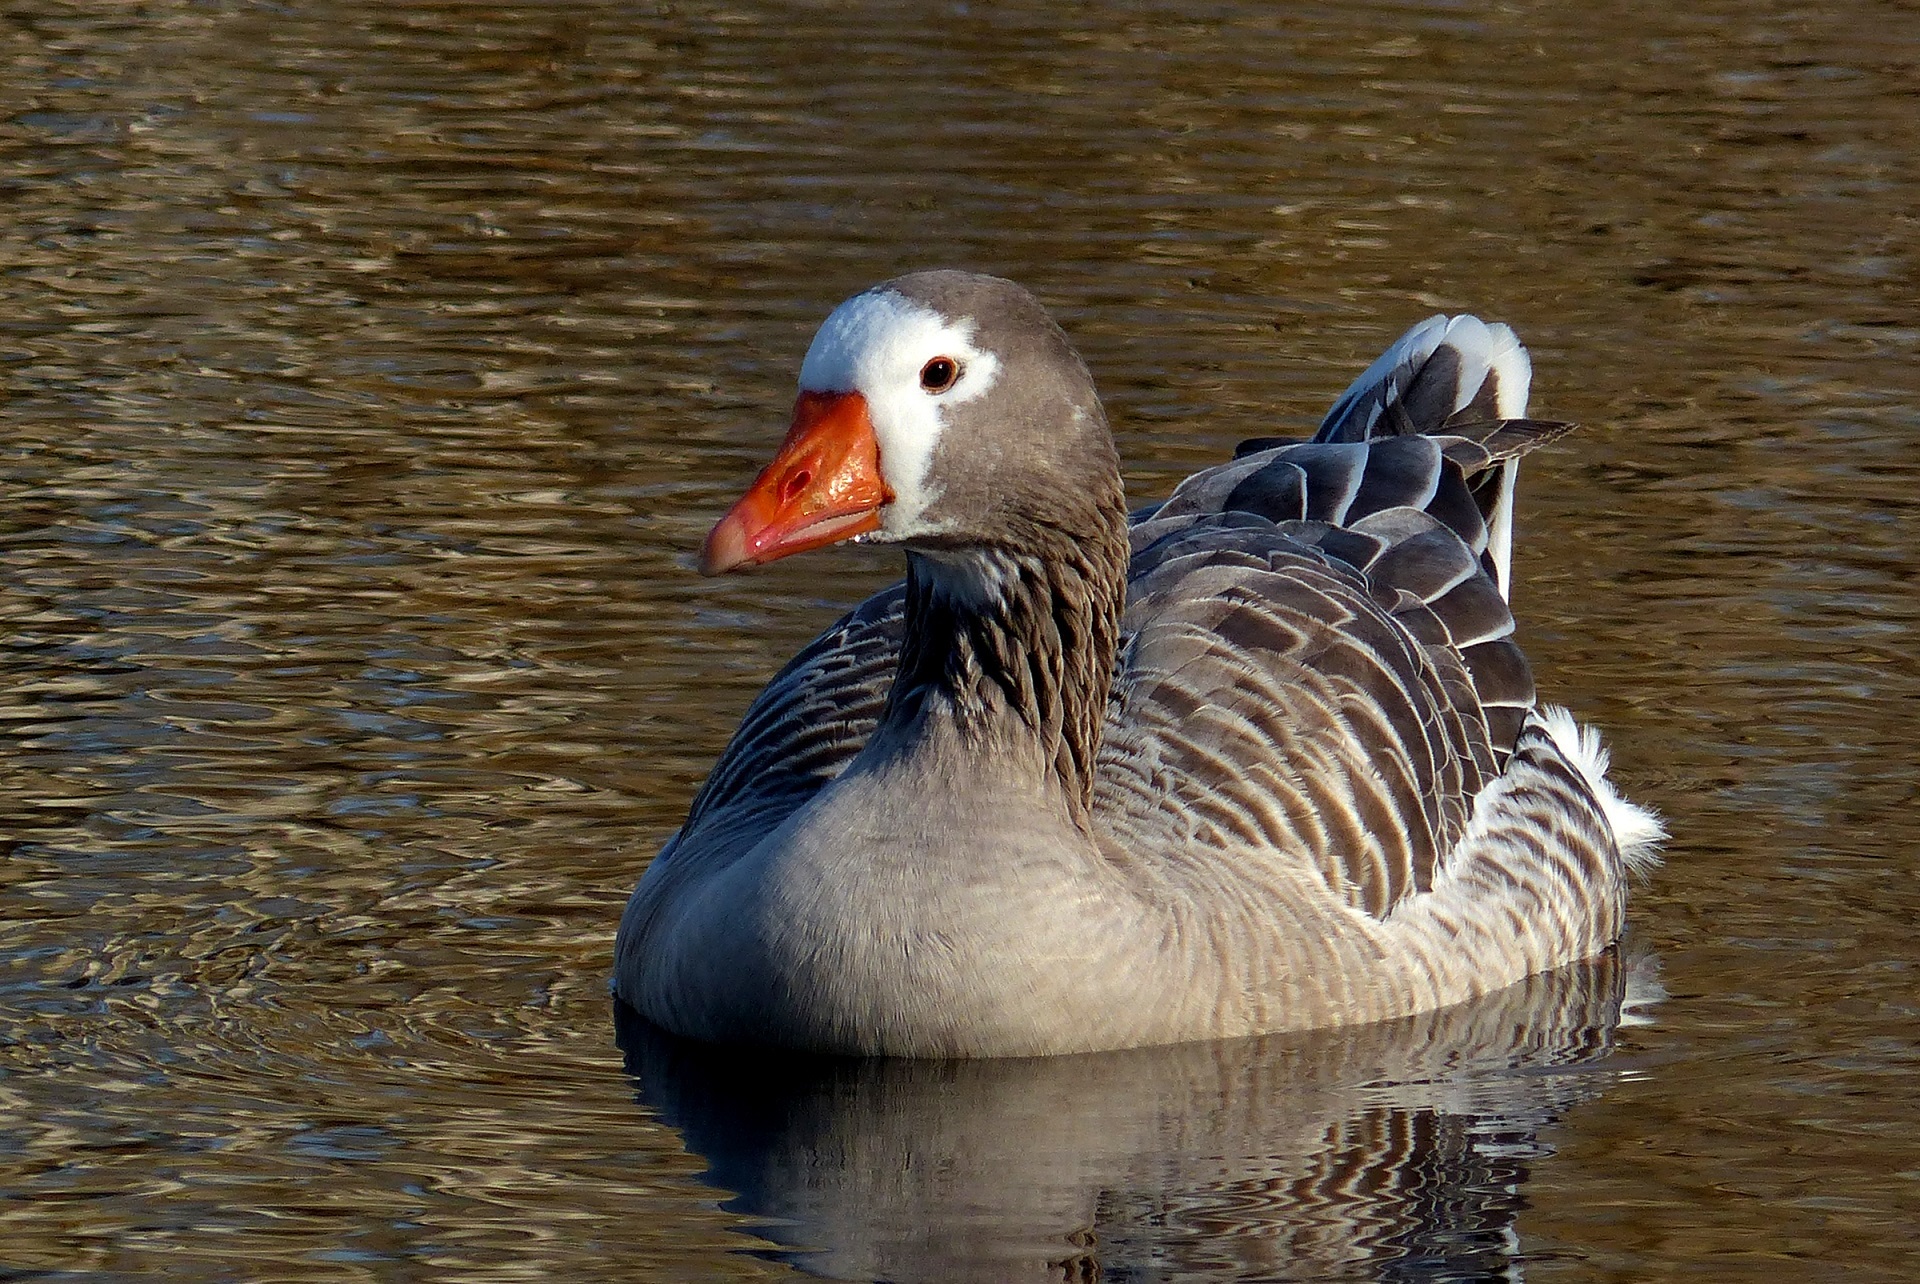
water, bird, wing, wildlife, beak, floating, fauna, swimming, outdoors, duck, goose, vertebrate, waterfowl, water bird, mallard, canard, pilgrim goose, ducks geese and swans